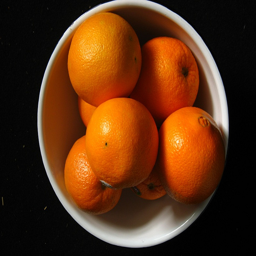
A white bowl on a black table filled with oranges.
White bowl that has many oranges in it.
A white bowl with seven fresh navel oranges.
Large number of oranges sitting inside a white bowl.
this image does not contain any pictures to describe